SS El Faro

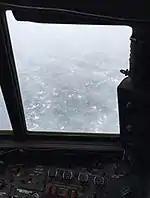
Conditions during the search for "El Faro" on October 2 as seen from a Coast Guard HC-130

Upon departure, Captain Davidson planned on using "El Faro"s normal, direct route to San Juan, which he expected would pass south of Hurricane Joaquin; however, tropical storm and hurricane wind fields were forecast to be near the vessel’s normal route.